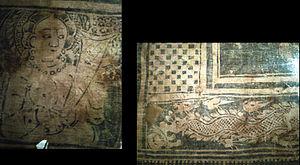
Fragment de textile, époque des Han de l'Est. Coton teint en bleu selon la technique du batik. Deux parties de la surface totale, qui est de 85 x 48 cm. Découvert en 1959, tombe 1, site de Niya, Minfeng, province du Xinjiang. Musée de la Région autonome ouïghoure du Xinjiang. Ref.
La dynastie Han régna sur la Chine de 206 av. J.-C. à 220 apr. J.-C. Deuxième des dynasties impériales, elle succéda à la dynastie Qin et fut suivie de la période des Trois Royaumes.